Venetian Interdict

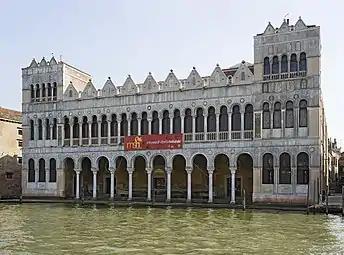
The "Fondaco dei Turchi" in Venice, having diplomatic lodgings in the upper part in the 17th century.

The estimate in Rome was that the forces required to prosecute the conflict militarily were 50,000 infantry with 4,000 cavalry; beyond the papal pocket. Philip III ordered Pedro Henriquez de Acevedo, Count of Fuentes in Milan to readiness, with the required cavalry and about half the infantry. Paul V called in Alfonso d'Avalos, a Spanish colonel based in Milan, to oversee, and Alessandro Monti from Flanders to command, his forces. Henry IV started to raise troops; he was able to match the Spanish forces well enough, and had Philippe Canaye propose to the Venetian Senate a plan of encouraging the Grisons to invade the Milan province.